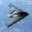
Label: airplane